Cinema of Japan

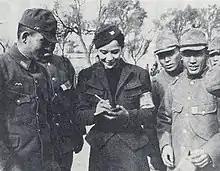
Japanese actress Takiko Mizunoe signing autographs for Japanese soldiers in Northern China, 1938

The 1930s also saw increased government involvement in cinema, which was symbolized by the passing of the Film Law, which gave the state more authority over the film industry, in 1939. The government encouraged some forms of cinema, producing propaganda films and promoting documentary films (also called "bunka eiga" or "culture films"), with important documentaries being made by directors such as Fumio Kamei. Realism was in favor; film theorists such as Taihei Imamura and Heiichi Sugiyama advocated for documentary or realist drama, while directors such as Hiroshi Shimizu and Tomotaka Tasaka produced fiction films that were strongly realistic in style. Films reinforced the importance of traditional Japanese values against the rise of the Westernised modern girl, a character epitomised by Shizue Tatsuta in Ozu's 1930 film "Young Lady".